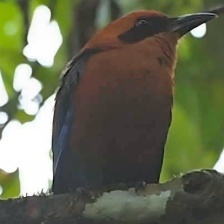
Species: RUFUOS MOTMOT
Scientific name: BARYPHTHENGUS MARTII